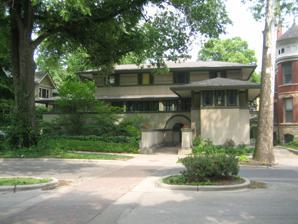
Building: Frank Thomas House
Country: United States of America
Year built: 1901
Historic house in Oak Park, Illinois United States historic place Frank W. Thomas House U.S. National Register of Historic Places Show map of Illinois Show map of the United States Location 210 Forest Ave., Oak Park, Illinois Coordinates 41°53′26″N 87°48′00″W / 41.89056°N 87.80000°W / 41.89056; -87.80000 Area 0.3 acres (0.12 ha) Built 1901 Architect Frank Lloyd Wright Architectural style Prairie style NRHP reference No. 72000455 Added to NRHP September 14, 1972 The Frank W. Thomas House is a historic house located at 210 Forest Avenue in Oak Park ,  a suburb of Chicago in Illinois , United States. The building was designed by architect Frank Lloyd Wright in 1901 and cast in the Wright-developed Prairie School of Architecture . By Wright's own definition, this was the first of the Prairie houses - the rooms are elevated, and there is no basement. The house also includes many of the features which became associated with the style, such as a low roof with broad overhangs, casement windows , built-in shelves and cabinets, ornate leaded glass windows and central hearths/fireplaces. Tallmadge & Watson , a Chicago firm that became part of the Prairie School of Architects, added an addition to the rear of the house in 1923. On September 14, 1972, the Frank Thomas House was added to the U.S. National Register of Historic Places . Gallery Frank W. Thomas House (1901), by Frank Lloyd Wright Frank W. Thomas House (1901) Frank W. Thomas House (1901), 210 Forest Avenue, Oak Park, IL Main floor plan Bedroom floor plan See also List of Frank Lloyd Wright works National Register of Historic Places listings in Cook County, Illinois Notes